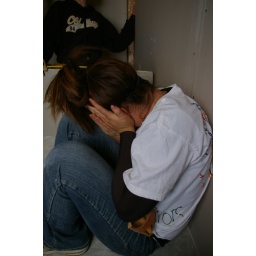
Site 14 outside Tecate Mexico building a house by the TKA students.